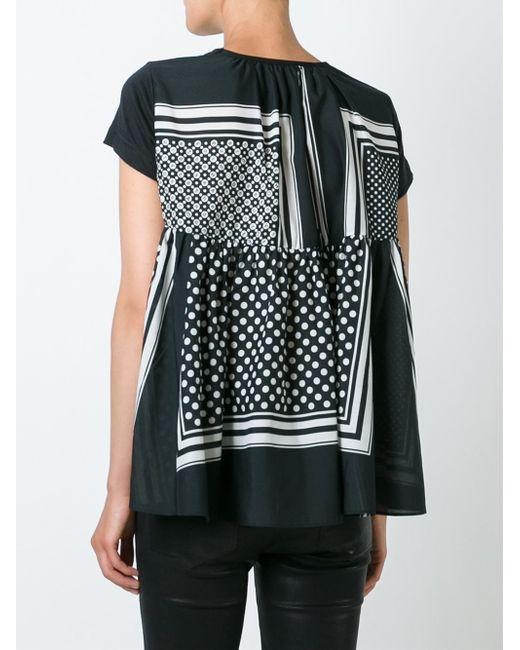
Schwarzes lockeres Baumwollhemd mit weißem Tupfen-Design, Freizeitkleidung